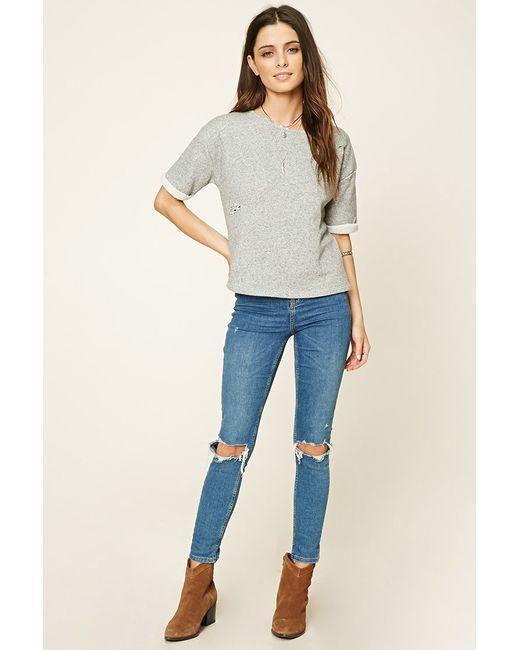
graues Freizeithemd mit halben Ärmeln für Mädchen